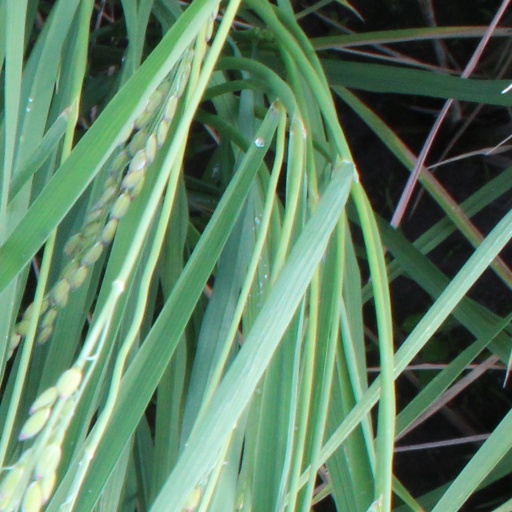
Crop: rice